22 Female Kottayam

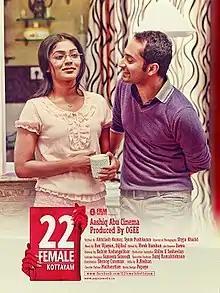
Promotional poster

22 Female Kottayam, also known as 22FK, is a 2012 Indian Malayalam-language thriller film directed by Aashiq Abu. Written by Syam Pushkaran and Abhilash S. Kumar. The film stars Rima Kallingal and Fahadh Faasil. It was set and filmed in Bengaluru.